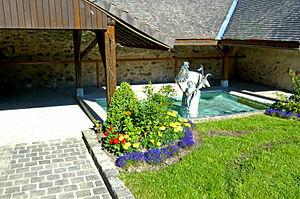
Un lavoir de La Chapelle-Monthodon.
La Chapelle-Monthodon est une commune déléguée de Vallées en Champagne et une ancienne commune française située dans le département de l'Aisne en région Hauts-de-France.